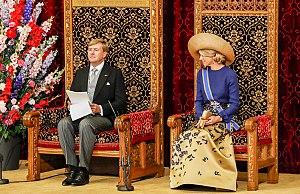
Le discours du trône, également appelé discours de la reine/du roi ou discours de la couronne, est un événement dans certaines monarchies durant lequel le monarque ou son représentant lit un discours aux membres du parlement sur le programme du gouvernement pour la session parlementaire qui s'ouvre. Cet événement est généralement annuel, mais dans certaines juridictions il peut avoir lieu plus ou moins souvent en fonction du calendrier parlementaire.